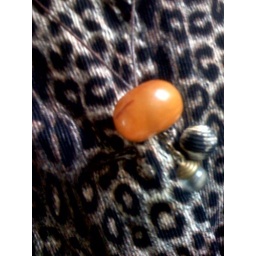
Vintage corduroy animal print coat. Necklace by me, from vintage amber and glass crystal mustard seed charm.